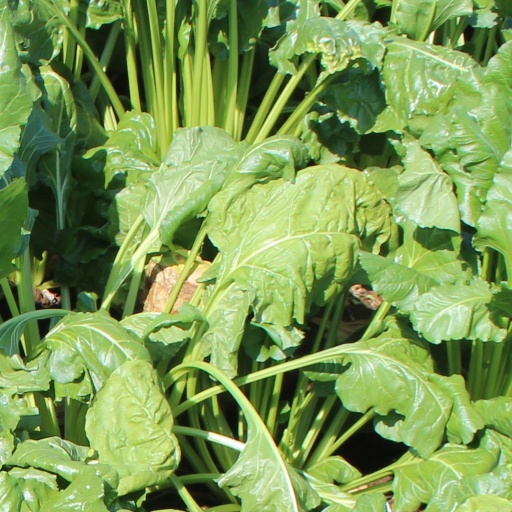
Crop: sugar beet